Capitoline Temple

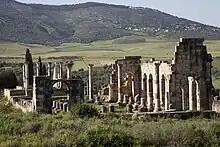
Stone ruins of the Capitoline Temple at Volubilis

The building incorporates a tetrastyle architectural design, and was dedicated to the Roman Emperor Macrinus. The temple is earmarked for the trinity of Roman gods, Juno, Jupiter and Minerva. According to Rogerson, a council would meet below the Capitoline Temple in order to make a declaration of war, and then later return to this location with the booty of the resultant war.